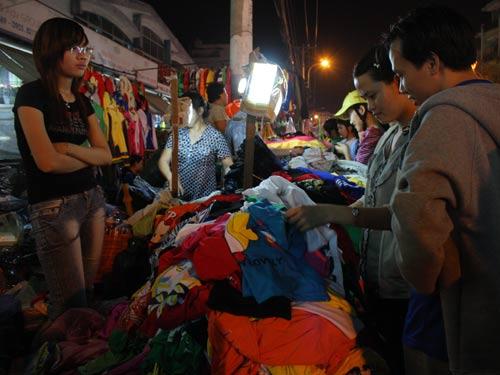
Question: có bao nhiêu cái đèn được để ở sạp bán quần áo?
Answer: một cái